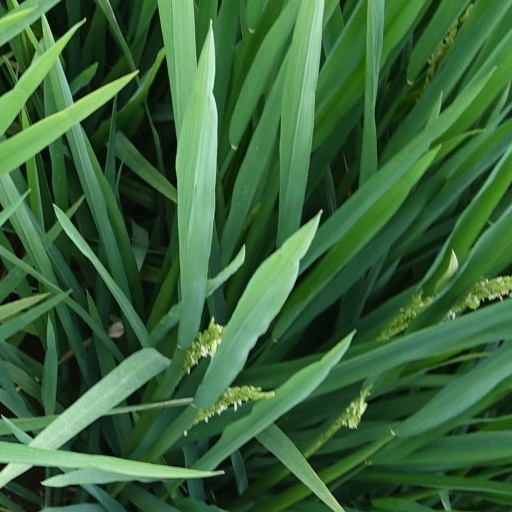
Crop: rice